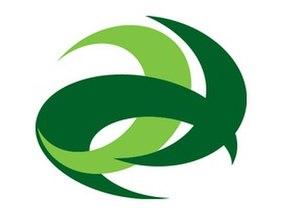
Misato est un bourg du district de Tōda, dans la préfecture de Miyagi, au Japon.